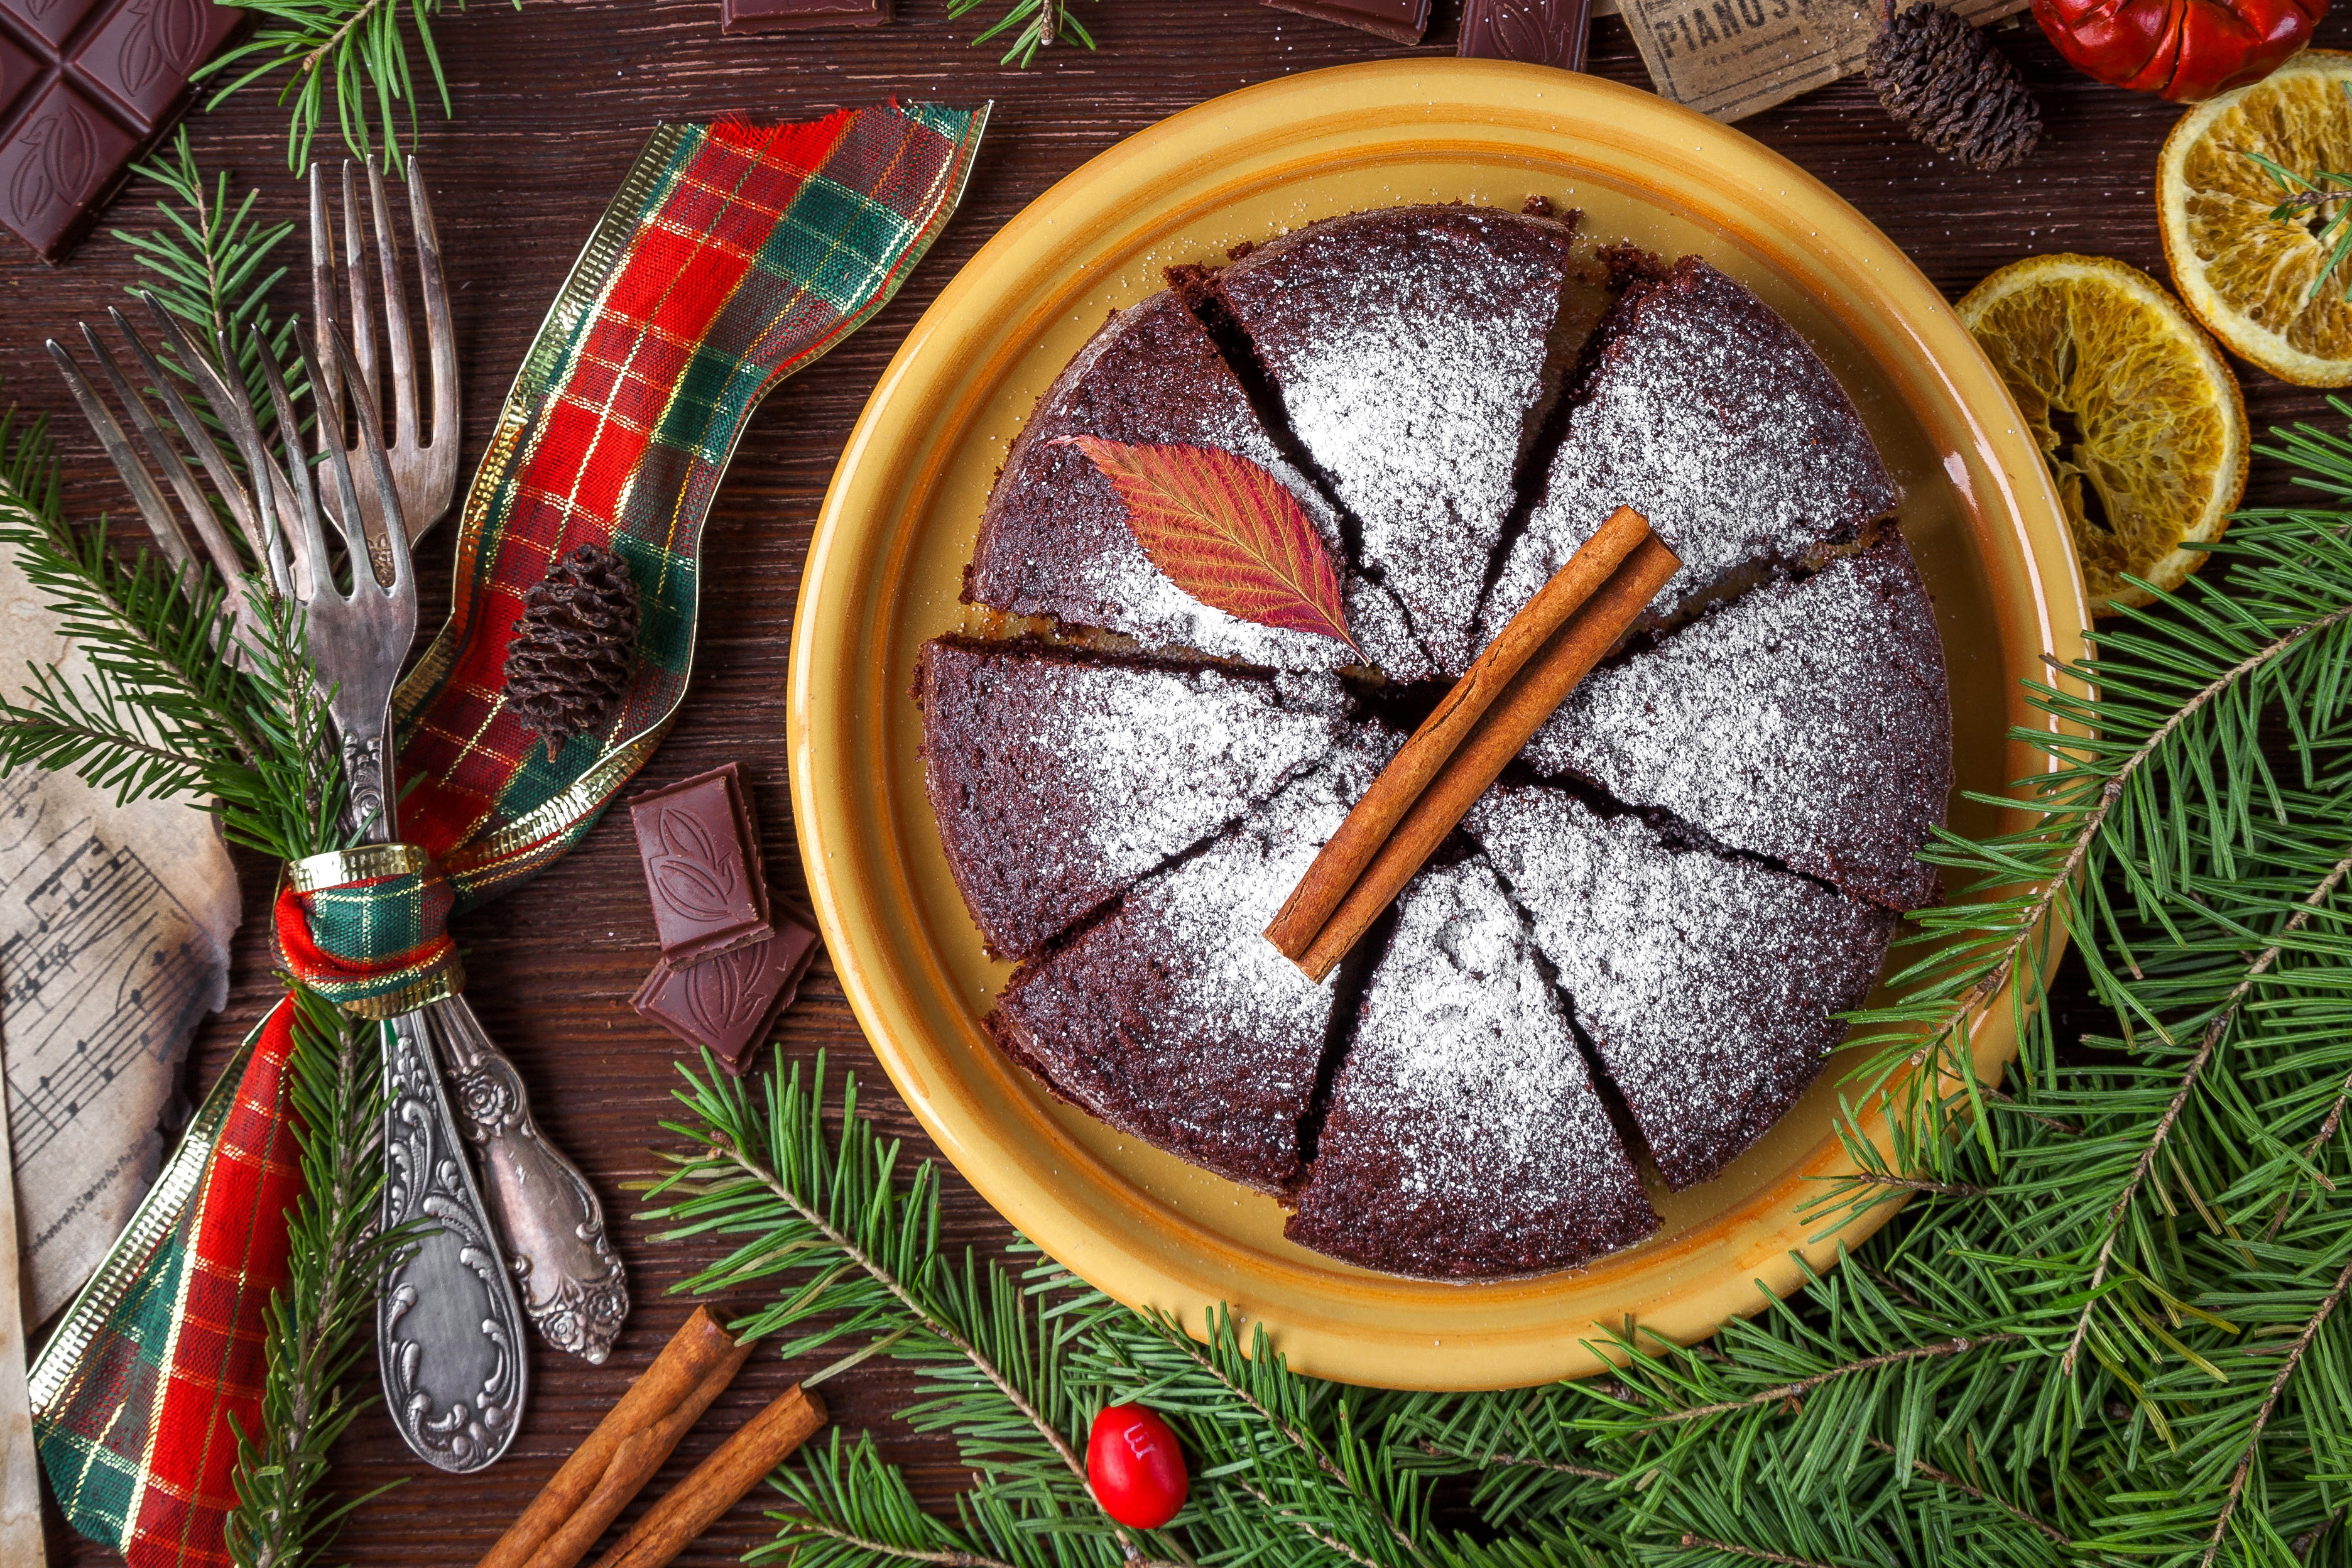
cinnamon stick, christmas decoration, christmas eve, christmas, cinnamon, christmas ornament, wreath, food, fir, interior design, branch, pine family, pine, ornament, holiday, twig, cuisine